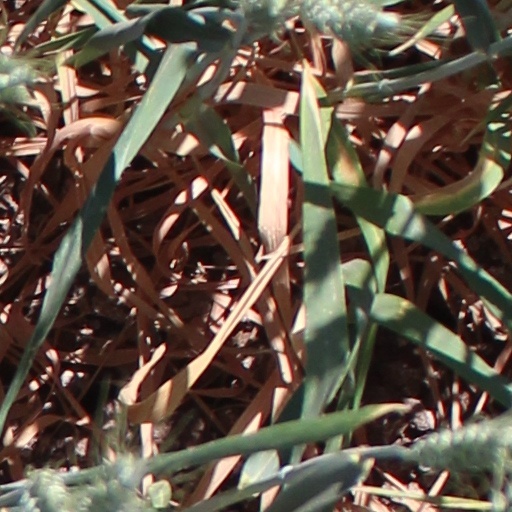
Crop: wheat